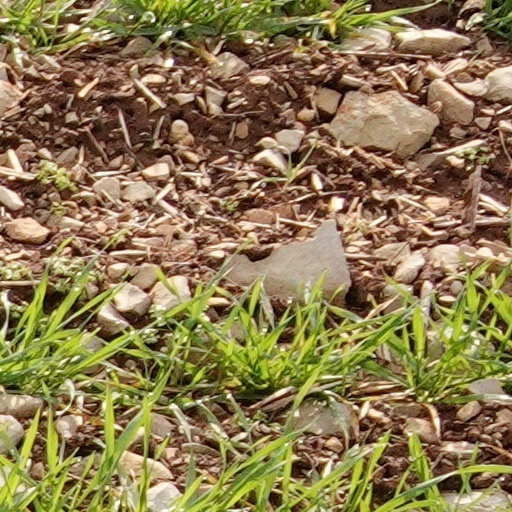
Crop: wheat